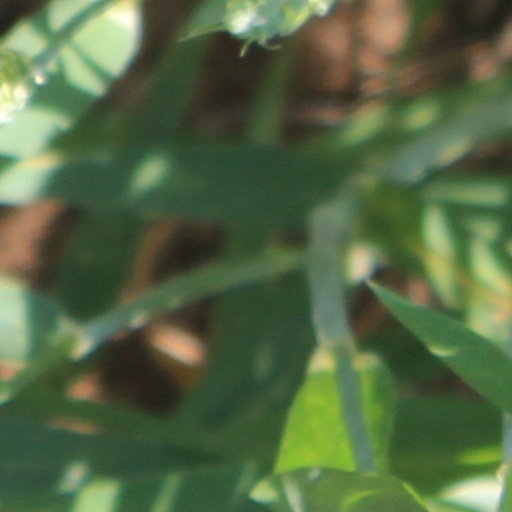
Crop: wheat